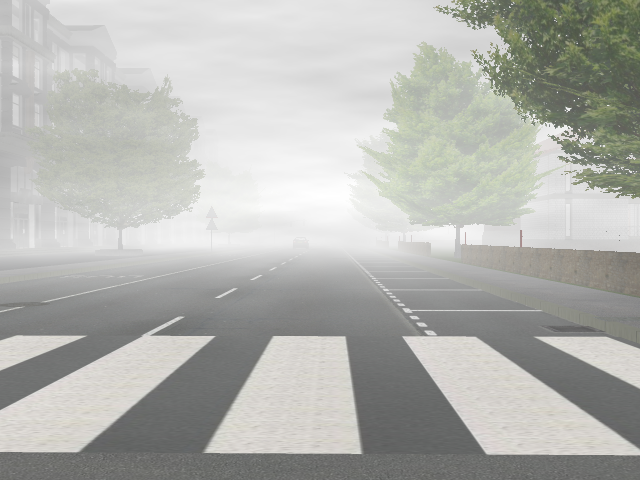
Weather: foggy or hazy